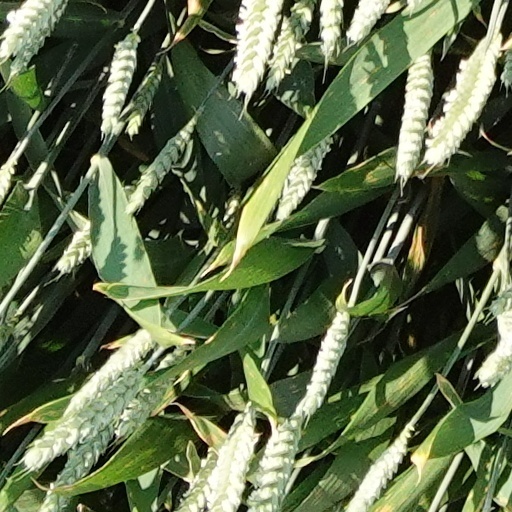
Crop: wheat